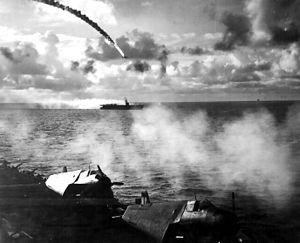
La bataille de la mer des Philippines est une bataille navale et aérienne de la guerre du Pacifique pendant la Seconde Guerre mondiale, et qui a opposé la Marine impériale japonaise et la Marine des États-Unis en mer des Philippines, au large des îles Mariannes du 19 au 20 juin 1944, pendant que les troupes américaines s'emparaient de Saipan pour ensuite envahir Tinian, deux îles des Mariannes du Nord.
Chester William Nimitz, Sr. a été le troisième et le plus jeune amiral de la Flotte de la Marine des États-Unis, durant la Seconde Guerre mondiale. Il a été nommé Commandant-en-chef de la Flotte du Pacifique en décembre 1941 et Commandant-en-chef interarmées des Zones de l'Océan Pacifique en avril 1942, commandements qu'il a exercés jusqu'en décembre 1945. Il a fini sa carrière comme premier Chef des Opérations navales de l'après-guerre.
Raymond Ames Spruance a été un amiral de la Marine des États-Unis pendant la guerre du Pacifique. À la bataille de Midway, la Task Force 16 que commandait Raymond Spruance, alors contre-amiral a pris une part déterminante dans la destruction de la principale force aéronavale japonaise du moment. L'amiral Morison, historiographe officiel de la Marine des États-Unis pendant la Seconde Guerre mondiale a écrit « la performance de Spruance a été superbe... Il a émergé de cette bataille comme un des plus grands amiraux de l'histoire navale américaine ». Il a commandé à la mer les forces navales du Pacifique central, d'août 1943 à avril 1944. À la tête de la Vᵉ Flotte, de mai à août 1944, il a considérablement contribué à la victoire américaine de la bataille de la mer des Philippines, puis de février à mai 1945, il a dû affronter les kamikaze devant Iwo Jima et Okinawa. Après la guerre, l'amiral Spruance a succédé à la tête de la Flotte du Pacifique à l'amiral de la Flotte Nimitz devenu Chef des opérations navales, puis en 1946 il a été nommé Président de l'École de Guerre Navale.
La dénomination de croiseur lourd est communément employée à partir de 1930 et jusqu'à la fin de la Seconde Guerre mondiale pour désigner un croiseur, c'est-à-dire un navire principalement armé de canons, d'un déplacement supérieur à 1 850 tonnes, et inférieur à 10 000 tonnes conformément au traité de Washington et dont l'artillerie principale avait un calibre supérieur à 155 mm, et au plus égal à 203 mm, conformément au traité naval de Londres. Si la distinction entre croiseur lourd et croiseur léger a ainsi été claire pendant quelques années, l'apparition, après 1935, des « grands croiseurs légers », déplaçant 10 000 tonnes, et armés de dix à quinze canons de 152 ou 155 mm, tirant jusqu'à 8 à 10 coups par minute, avec des blindages de ceinture de plus de 100 mm, a sérieusement contribué à brouiller les catégories.